Joanna Angelett

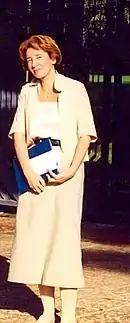
Joanna Angelett

Joanna Angelett is the artist name of Joanna Trummer, a British-Australian jewellery designer, author, founder of the worldwide anti-racism "Tree of Life" art project. As a designer she is best known for her sculpture-like jewellery, and as creator of desktop items of precious metals, decorated with gems and cloisonné enamels.